Don Nelson

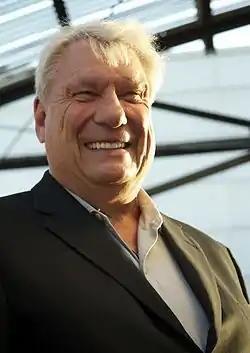
Nelson in 2012

Donald Arvid Nelson (born May 15, 1940) is an American former professional basketball player and head coach. Nelson is second all-time in regular season wins of any coach in NBA history, with 1,335 (he held the record for most wins for almost 12 years before he was surpassed by Gregg Popovich in 2022). He coached the Milwaukee Bucks, the New York Knicks, the Dallas Mavericks, and the Golden State Warriors. After an All-American career at the University of Iowa, Nelson won five NBA championships playing with the Boston Celtics, with his number 19 retired by the franchise in 1978.